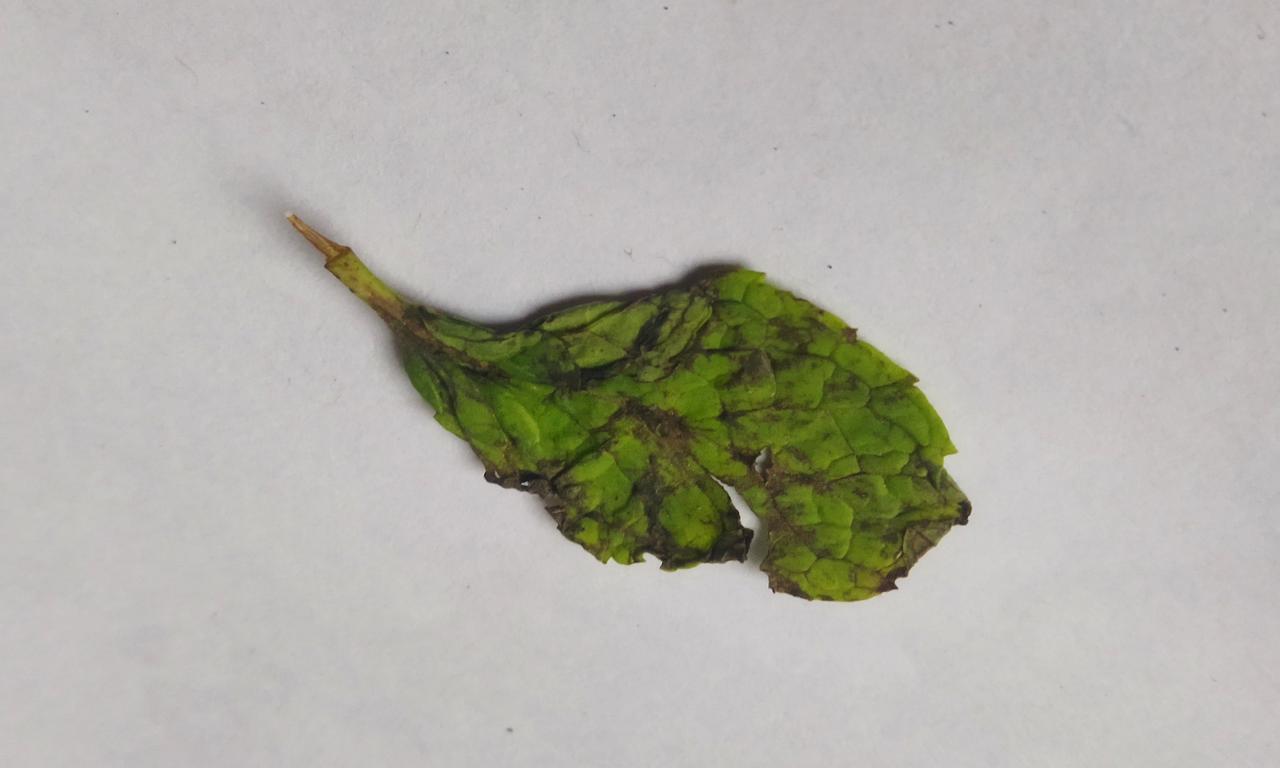
Label: Spoiled